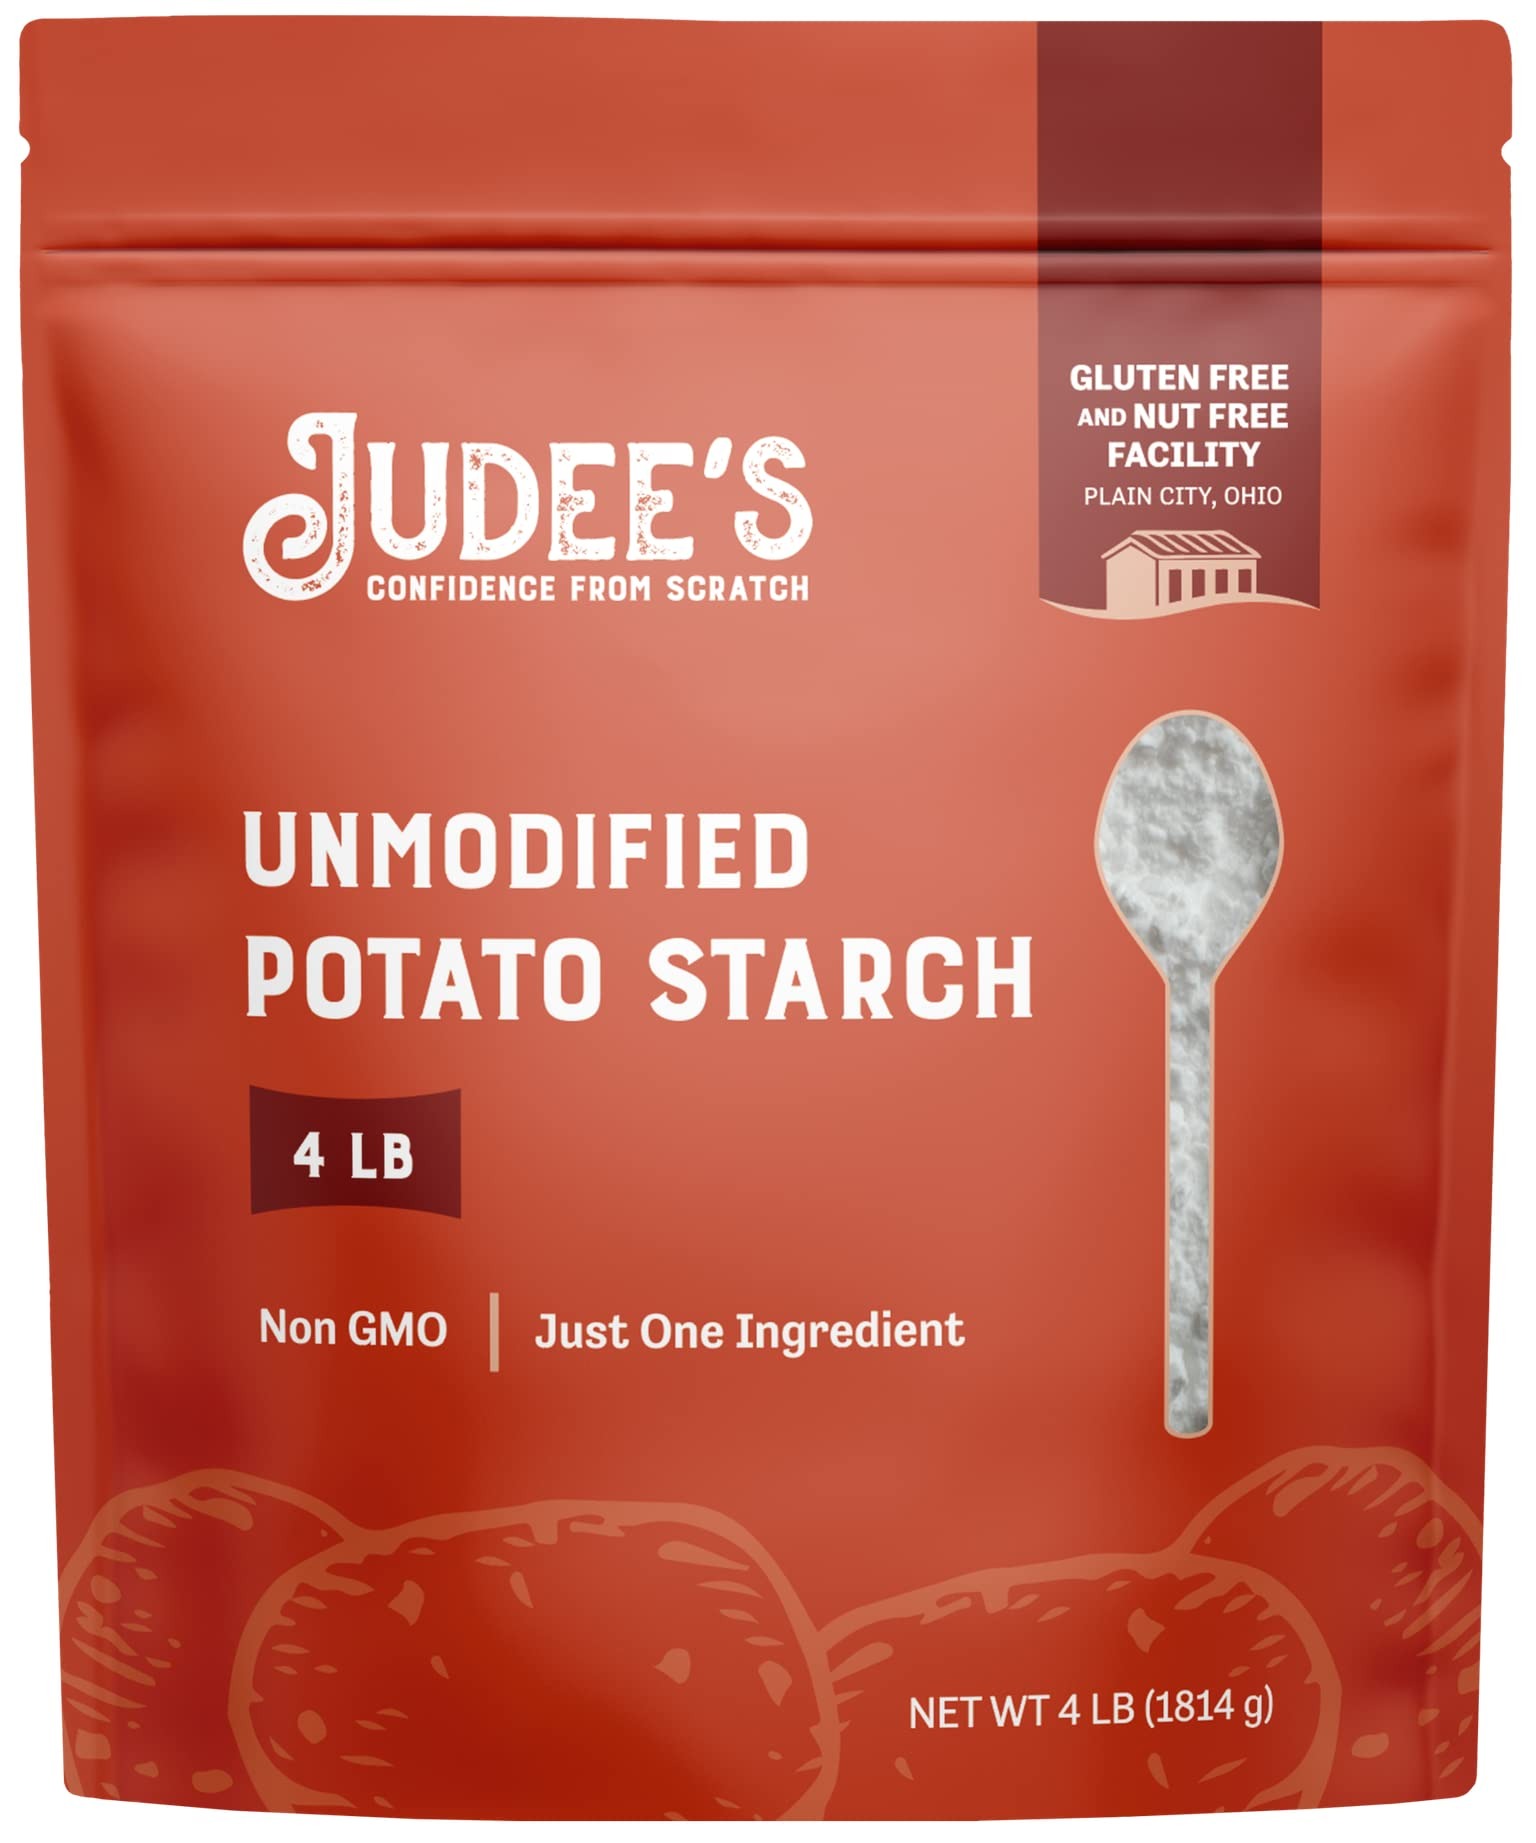
Item Name: Judee's Gluten Free Bulk Unmodified Potato Starch 40lb (4lb Pack of 10) - Great for Thickening, Cooking, and Baking - 100% Non-GMO, Gluten-Free, and Nut-Free - Resistant to High Temperatures
Bullet Point 1: Use as a gluten free breading, to give extra crispy coating to Fried Chicken or Japanese Karaage Chicken
Bullet Point 2: Excellent as an all-natural thickener for making gravies, sauces, soups, or stews. Another addition for making pie fillings and muffins.
Bullet Point 3: Made in a dedicated gluten-free facility and shipped in a standup, resealable pouch to ensure freshness
Bullet Point 4: Ingredients: 100% Potato Starch
Bullet Point 5: Since 2009, Judee's has been dedicated to providing fresh, allergy-conscious ingredients. We recently updated our packaging, and even though you may receive our previous design, it's the same great product inside.
Product Description: Judees dried bulk Potato Starch works as a great substitute to corn starch, tapioca starch, arrowroot flour and more. It works as a great thickening agent as it absorbs water and liquid effectively. This is useful for air fryer food, frying tofu skin, or making baked tofu. Mix into your sauce to top off korean rice cake tteokbokki, braised meat, and cream seasoning. It is also great for mixing with dashi to thicken and flavor your soup or for syrup.
Value: 640.0
Unit: Ounce

Price: 42.93